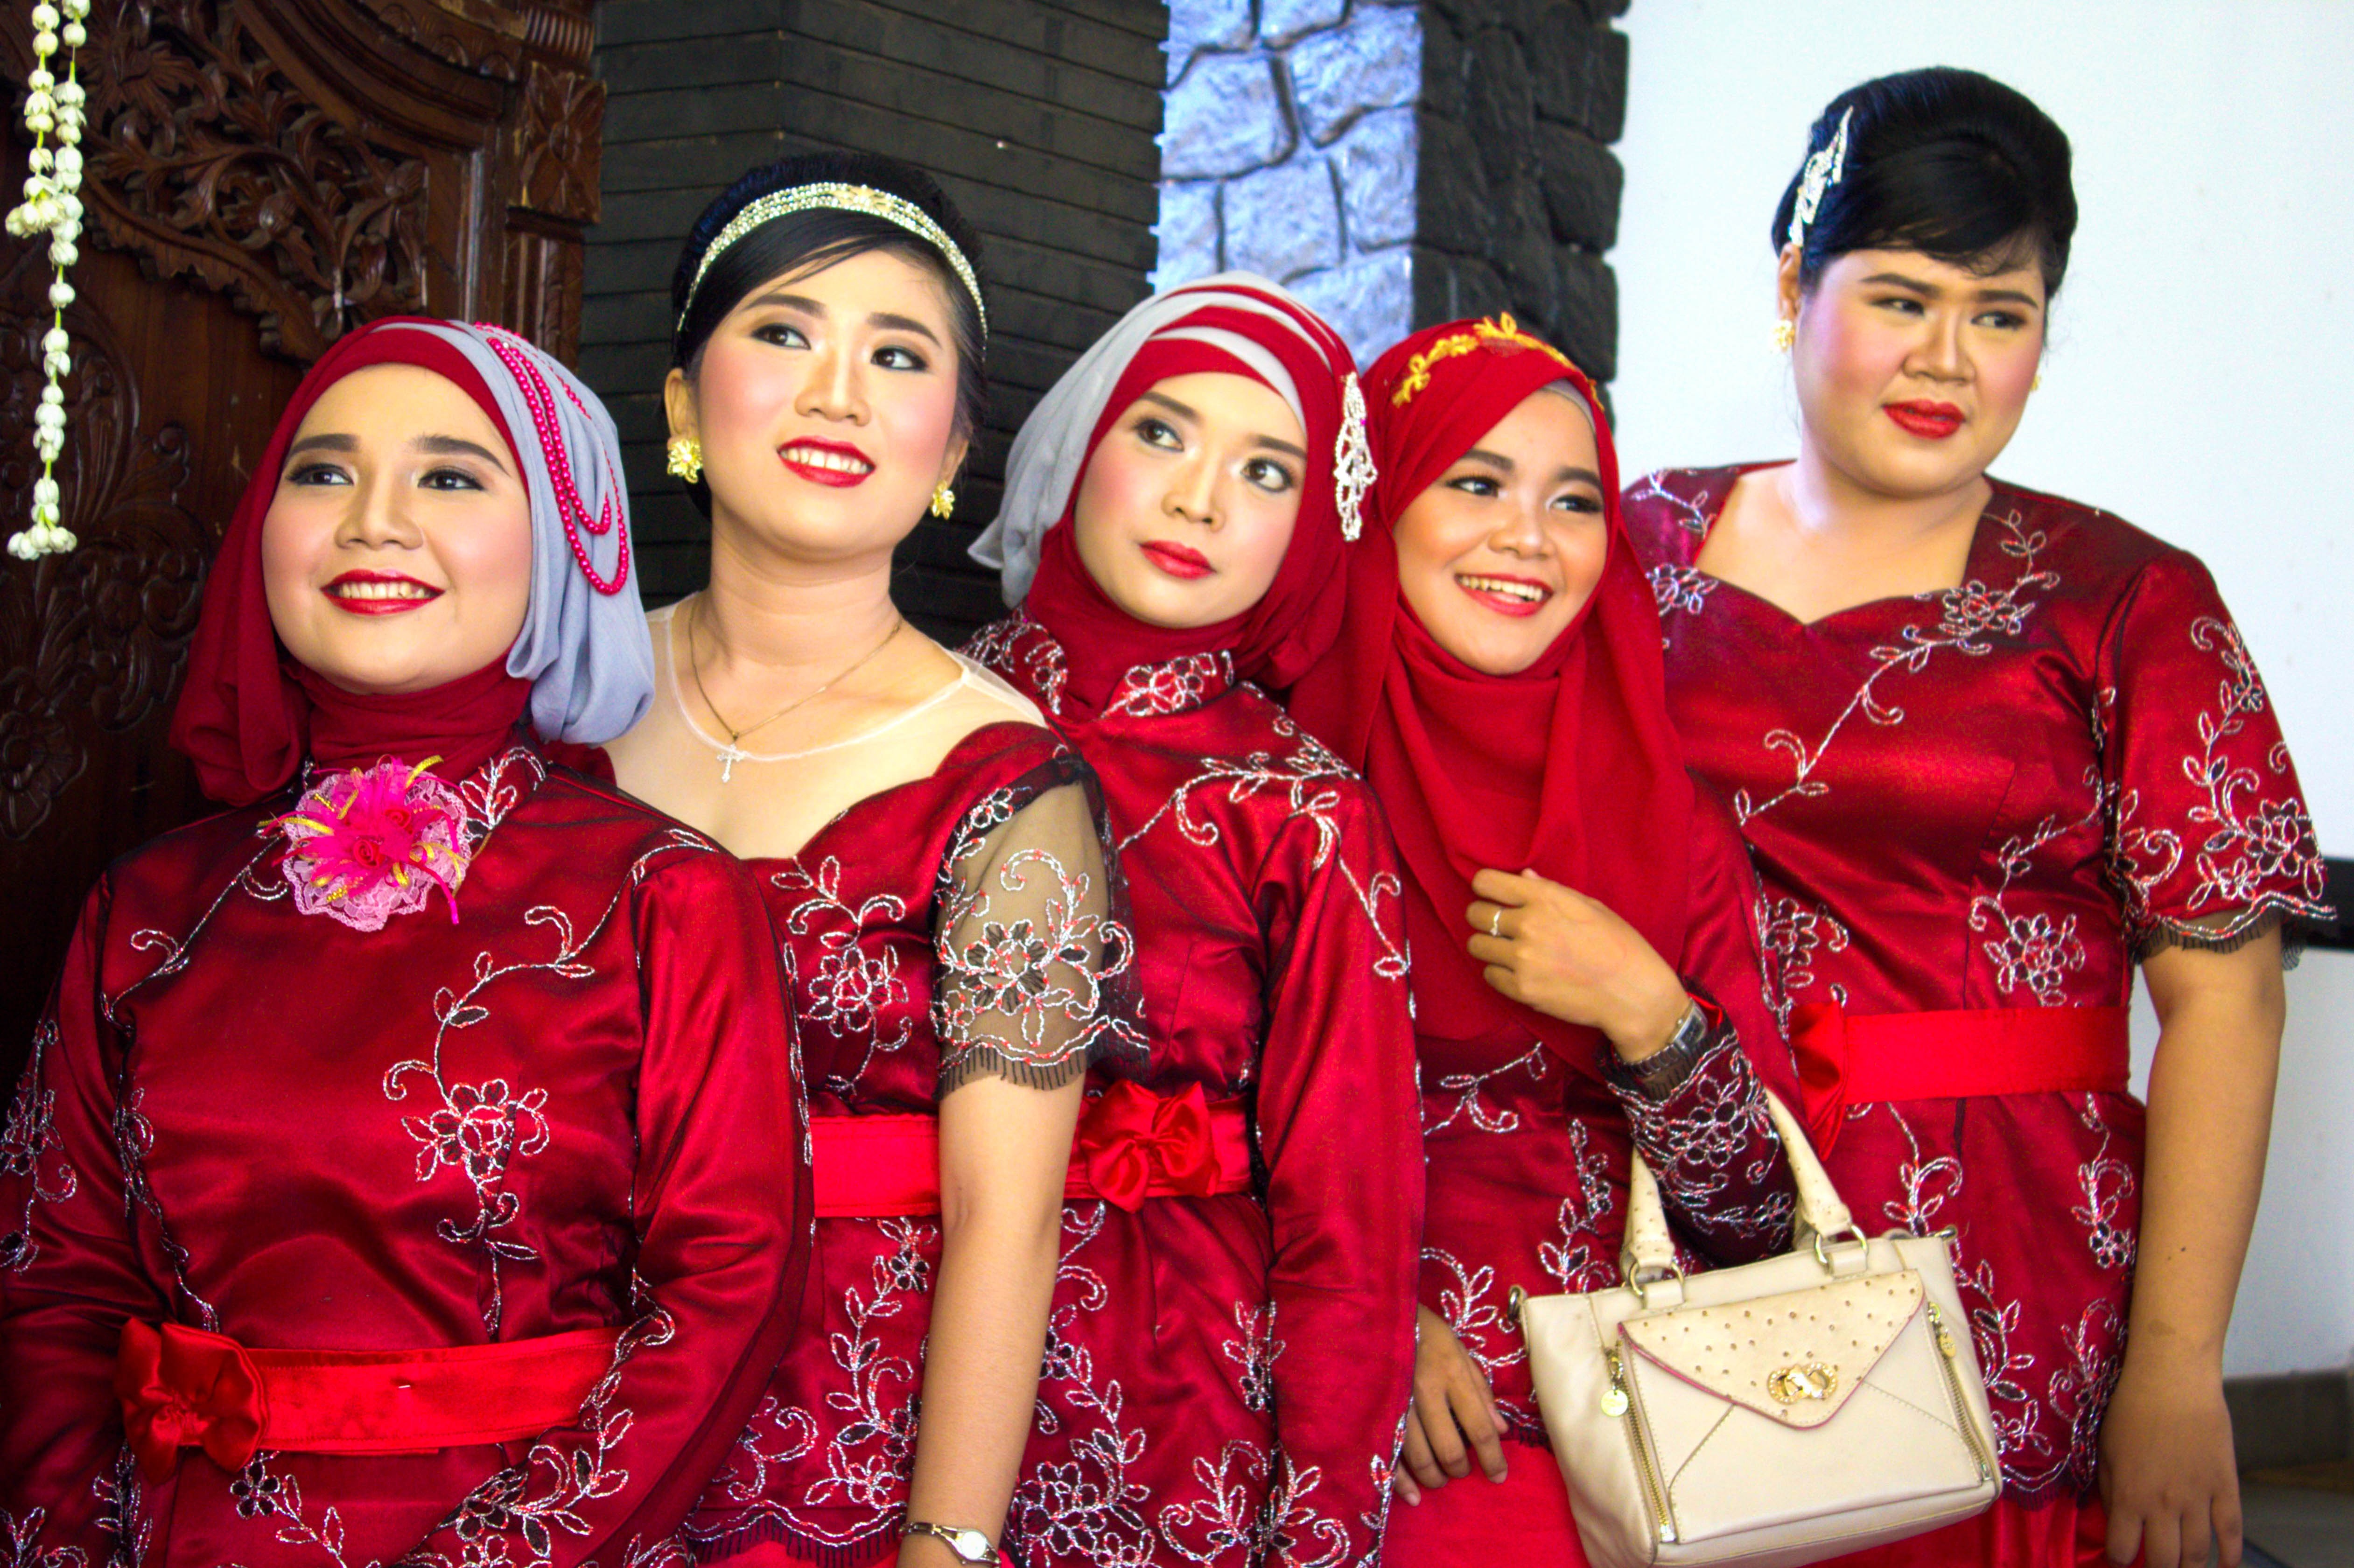
person, people, girl, woman, bunch, flower, floral, female, bouquet, rose, decoration, model, young, red, fashion, wedding, decor, marriage, making, creating, makeup, feminine, arrangement, design, women, decorative, composition, culture, style, hijab, indonesia, java, traditional, charm, decorating, decorator, appeal, fashionable, designing, musical theatre